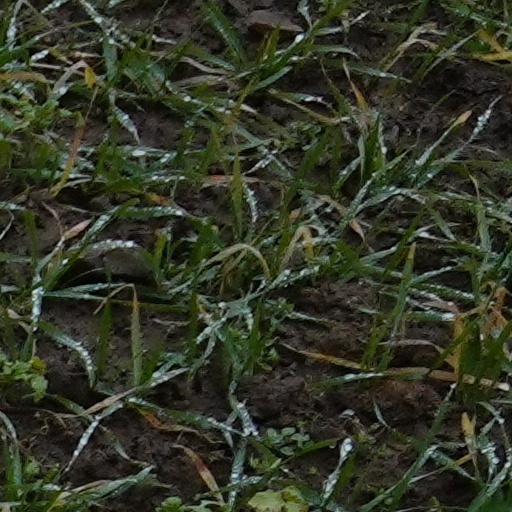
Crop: wheat